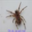
Label: spider